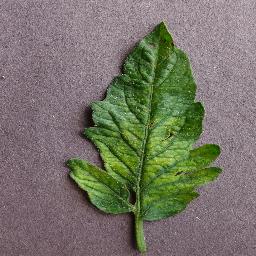
Label: Tomato___Tomato_mosaic_virus